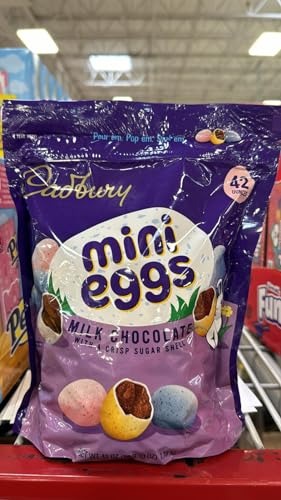
Item Name: Hairless Brush adbury Mini Eggs Milk Chocolate with Crisp Shell Candy, Easter Bag (42 Oz.)
Value: 42.0
Unit: Ounce

Price: 25.86